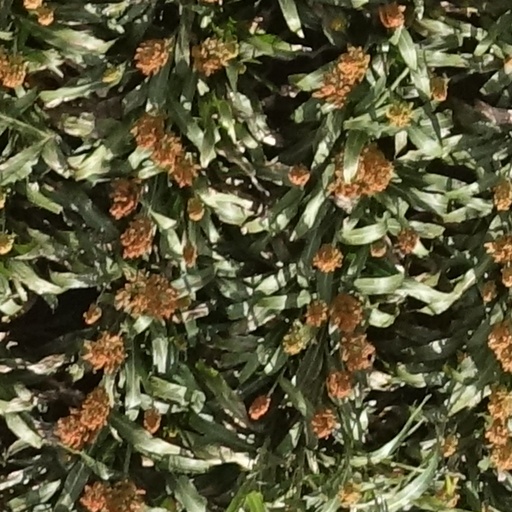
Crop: sorghum